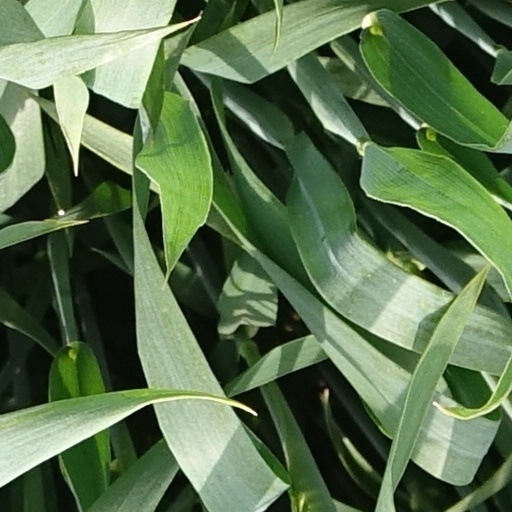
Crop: wheat